Robert Kaye Greville

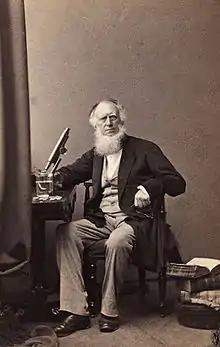
Robert Kaye Greville in old age

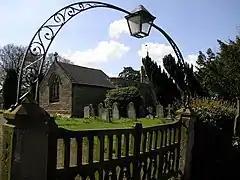
The small church of St. James in Edlaston in Derbyshire

Dr. Robert Kaye Greville FRSE FLS LLD (13 December 1794 – 4 June 1866) was an English mycologist, bryologist, and botanist. He was an accomplished artist and illustrator of natural history. In addition to art and science he was interested in causes like abolitionism, capital punishment, keeping Sunday special and the temperance movement. He has a mountain in Queensland named after him.